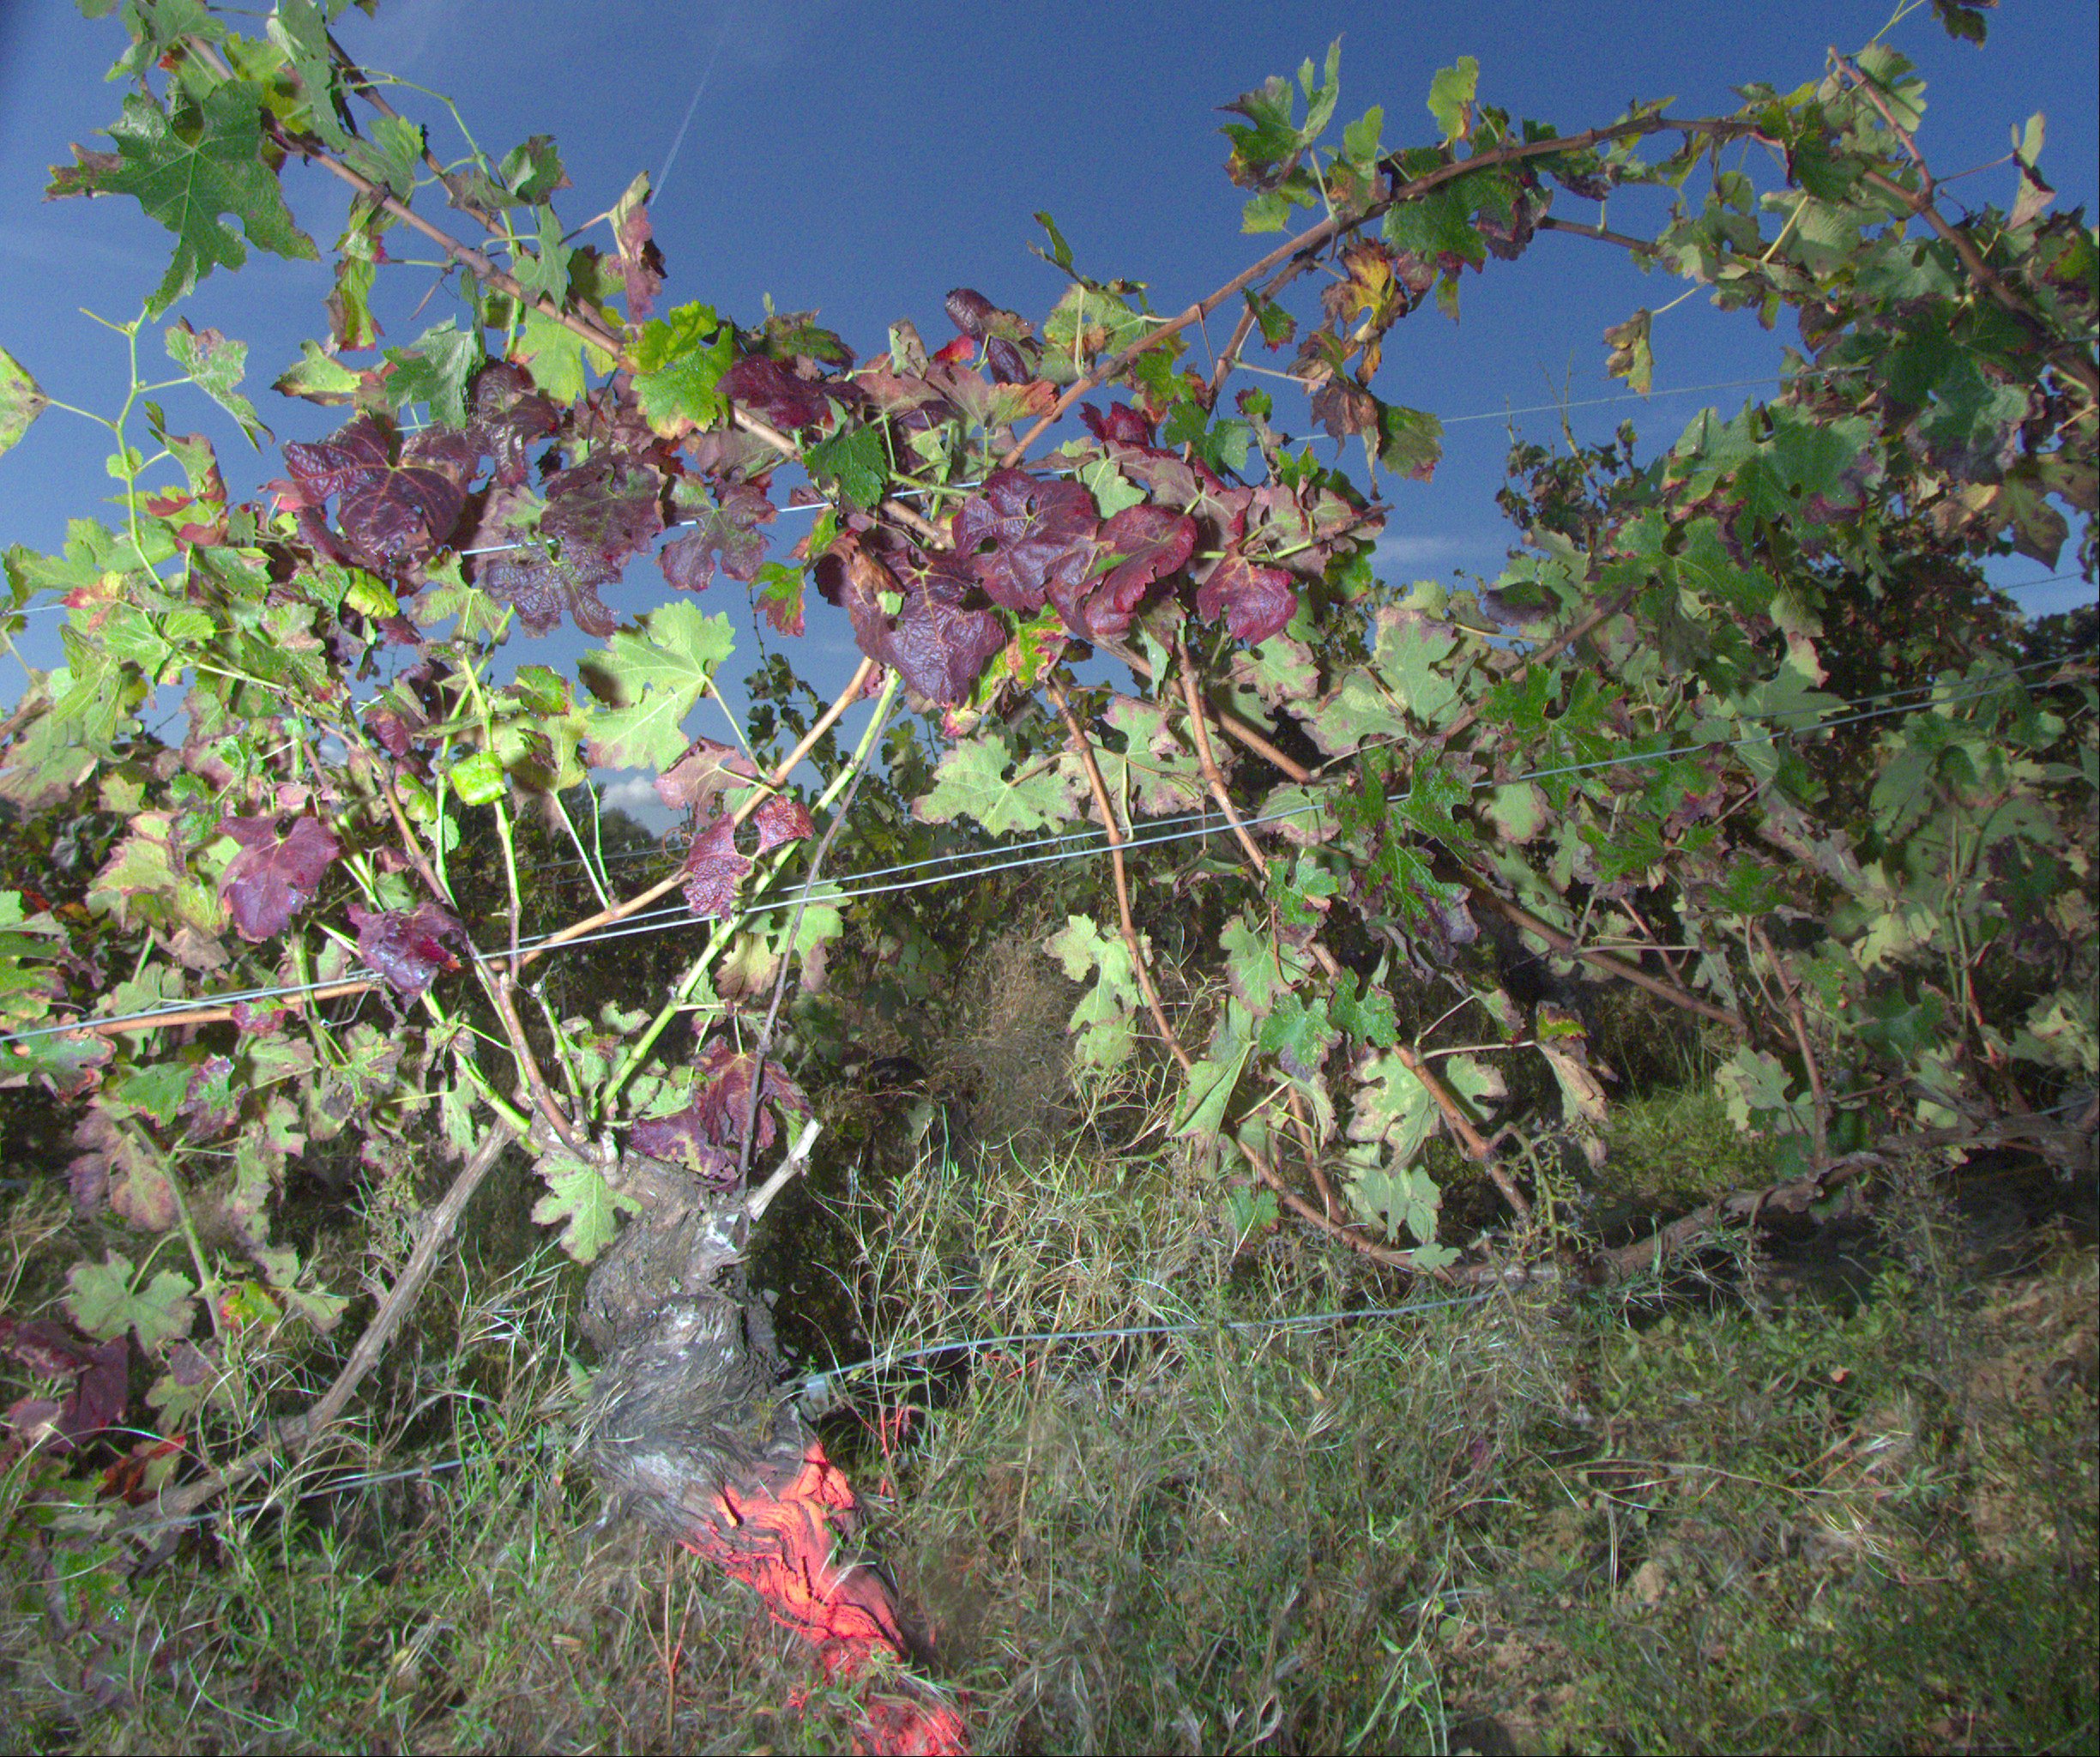
Grape variety: cabernet-sauvignon
Disease: Flavescence dorée (fd)